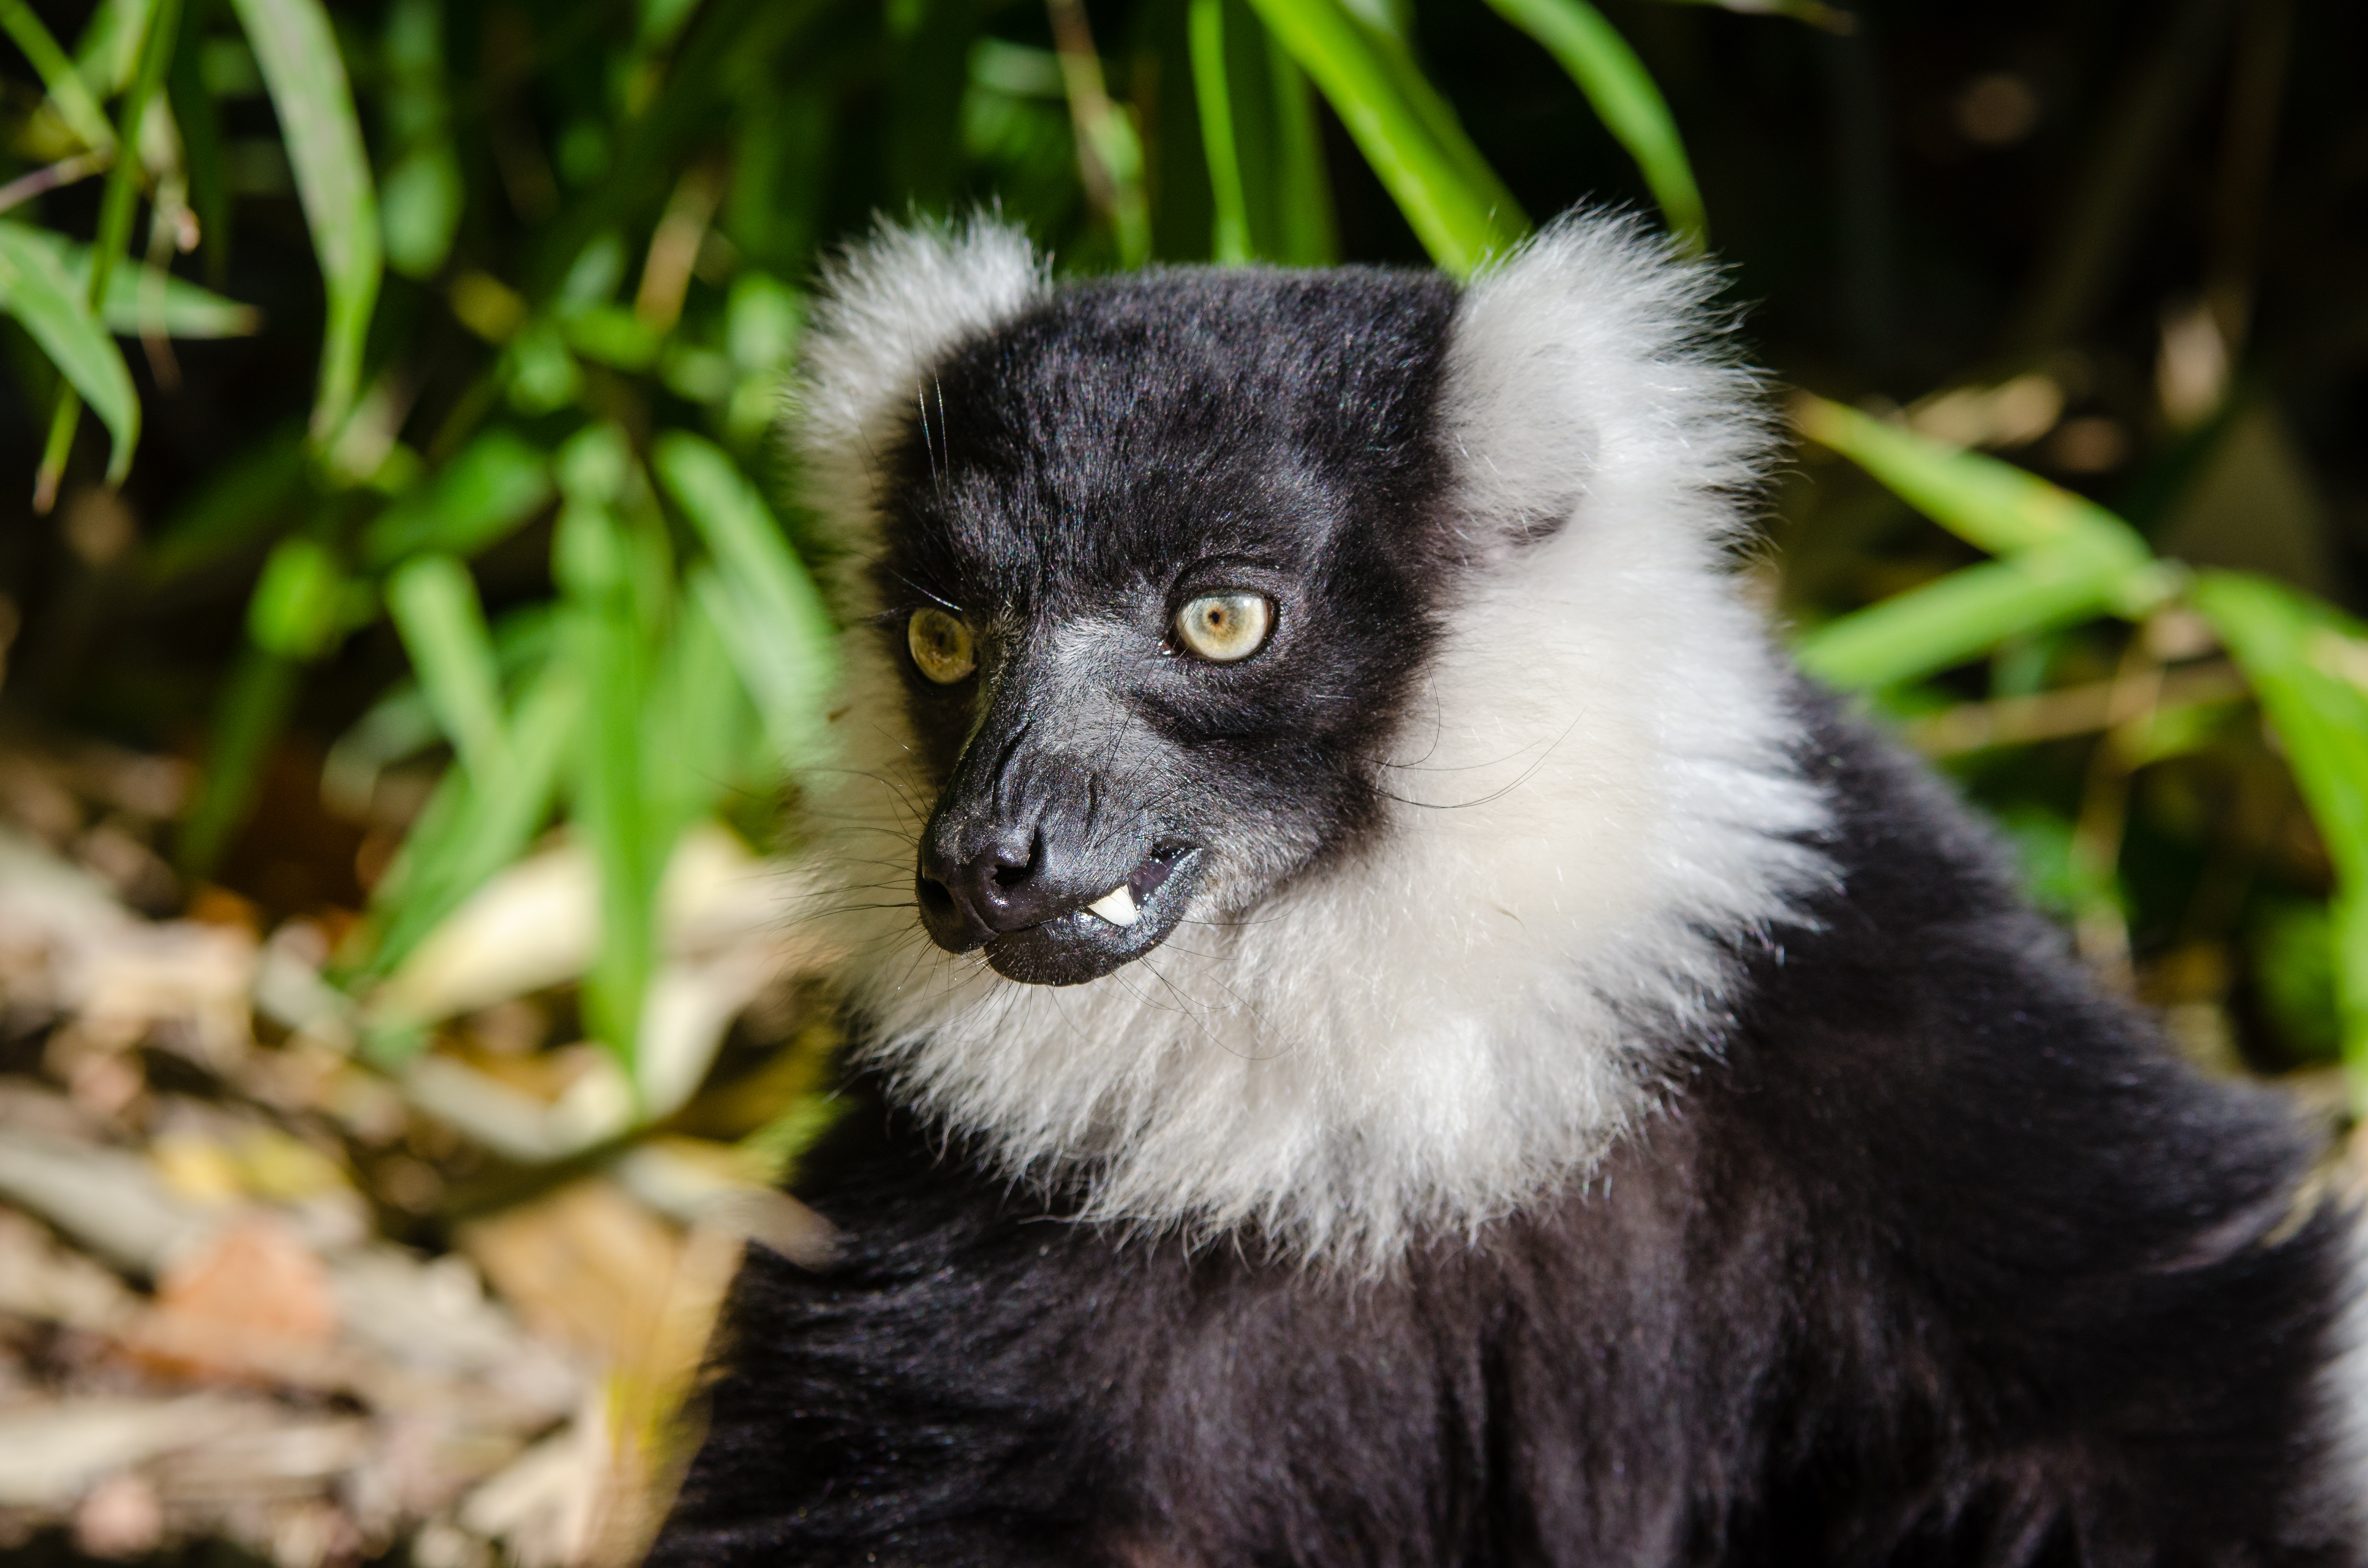
wildlife, zoo, mammal, fauna, primate, vertebrate, lemur, new world monkey